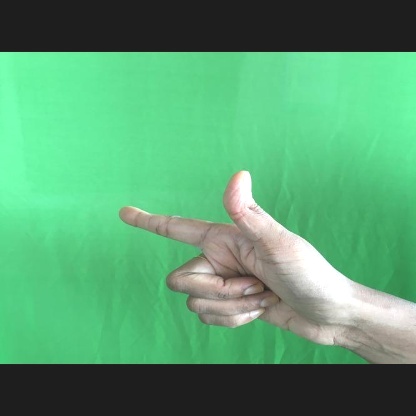
Mudra: Chandrakala